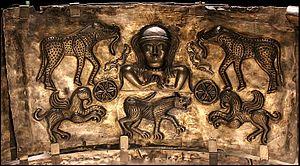
Chaudron de Gundestrup, panneau intérieur 4. Copie par galvanoplastie, musée de Bibracte, exposition à la Cité des Sciences, Paris (""Les Gaulois, une expo renversante"").
Le chaudron de Gundestrup est un chaudron datant du Iᵉʳ siècle av. J.-C. retrouvé en 1891 dans une tourbière du Jutland au Danemark. Il est constitué de l'assemblage de 13 plaques d'argent, et mesure 42 cm. de haut pour un diamètre de 69 cm.